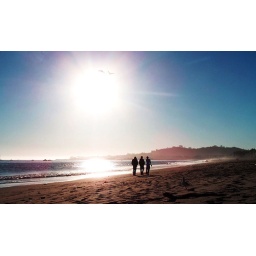
3 boys walking on the beach in California